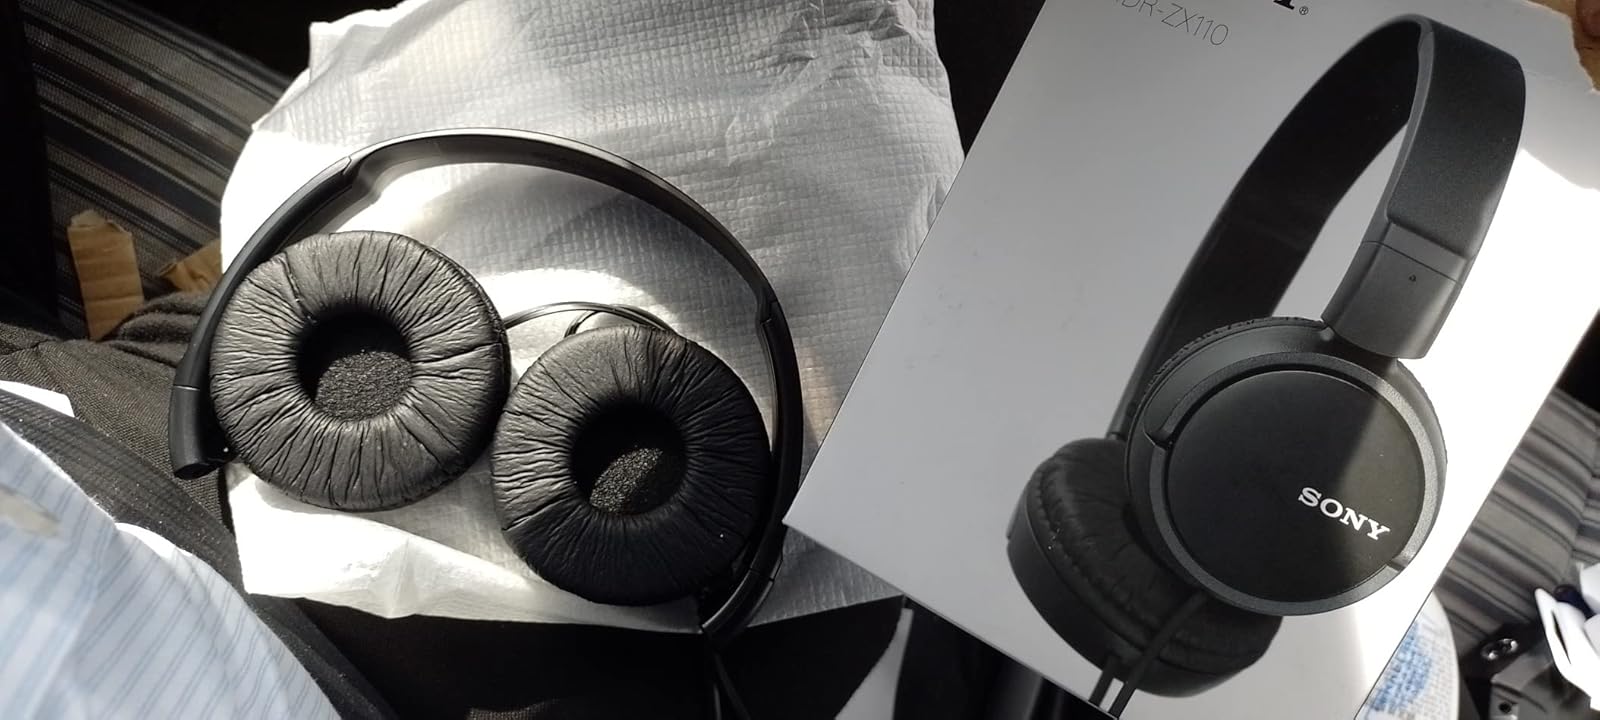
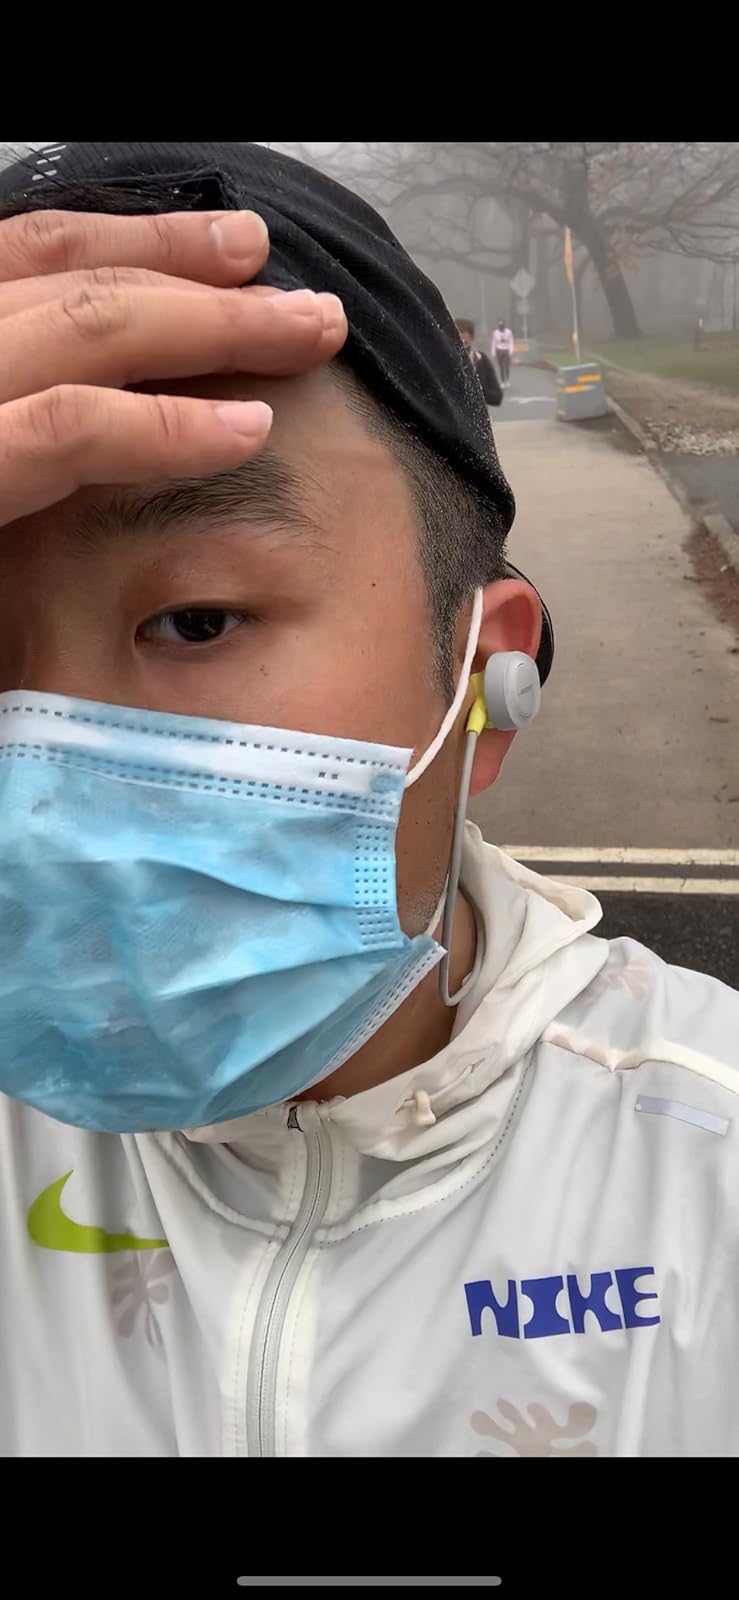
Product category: headphones
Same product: no